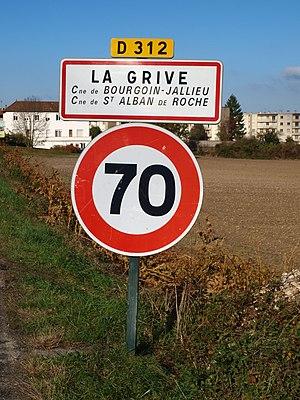
La Grive (Isère, France)
Passez-moi la Joconde est un roman policier de Frédéric Dard, publié en 1954 sous le nom de plume de San-Antonio. Neuvième volume de la série San-Antonio, il voit apparaître les premières positions sexuelles à nom saugrenu propres au kamasutra san-antonien.